Grider Field

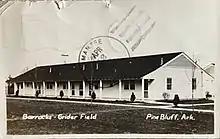
USAAF barracks in April 1942.

Grider Field covers at an elevation of 206 feet (63 m). Its single runway, 18/36, is 5,998 by 150 feet (1,828 x 46 m). In November 2007 it was announced that Grider Field would undergo renovation and modernization. In the year ending January 31, 2022, it had 8,900 aircraft operations, average 24 per day: 95% general aviation, 3% air taxi, and 1% military. 30 aircraft were based at the airport: 24 single-engine, 4 multi-engine and 2 helicopter.